Question: Please indicate a possible affordance area of basketball that can be used for throwing
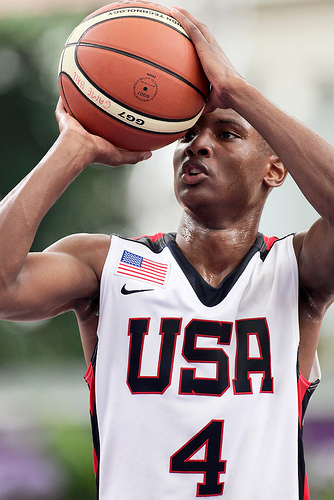
Answer: [56.5, 6.5, 241.5, 180.5]